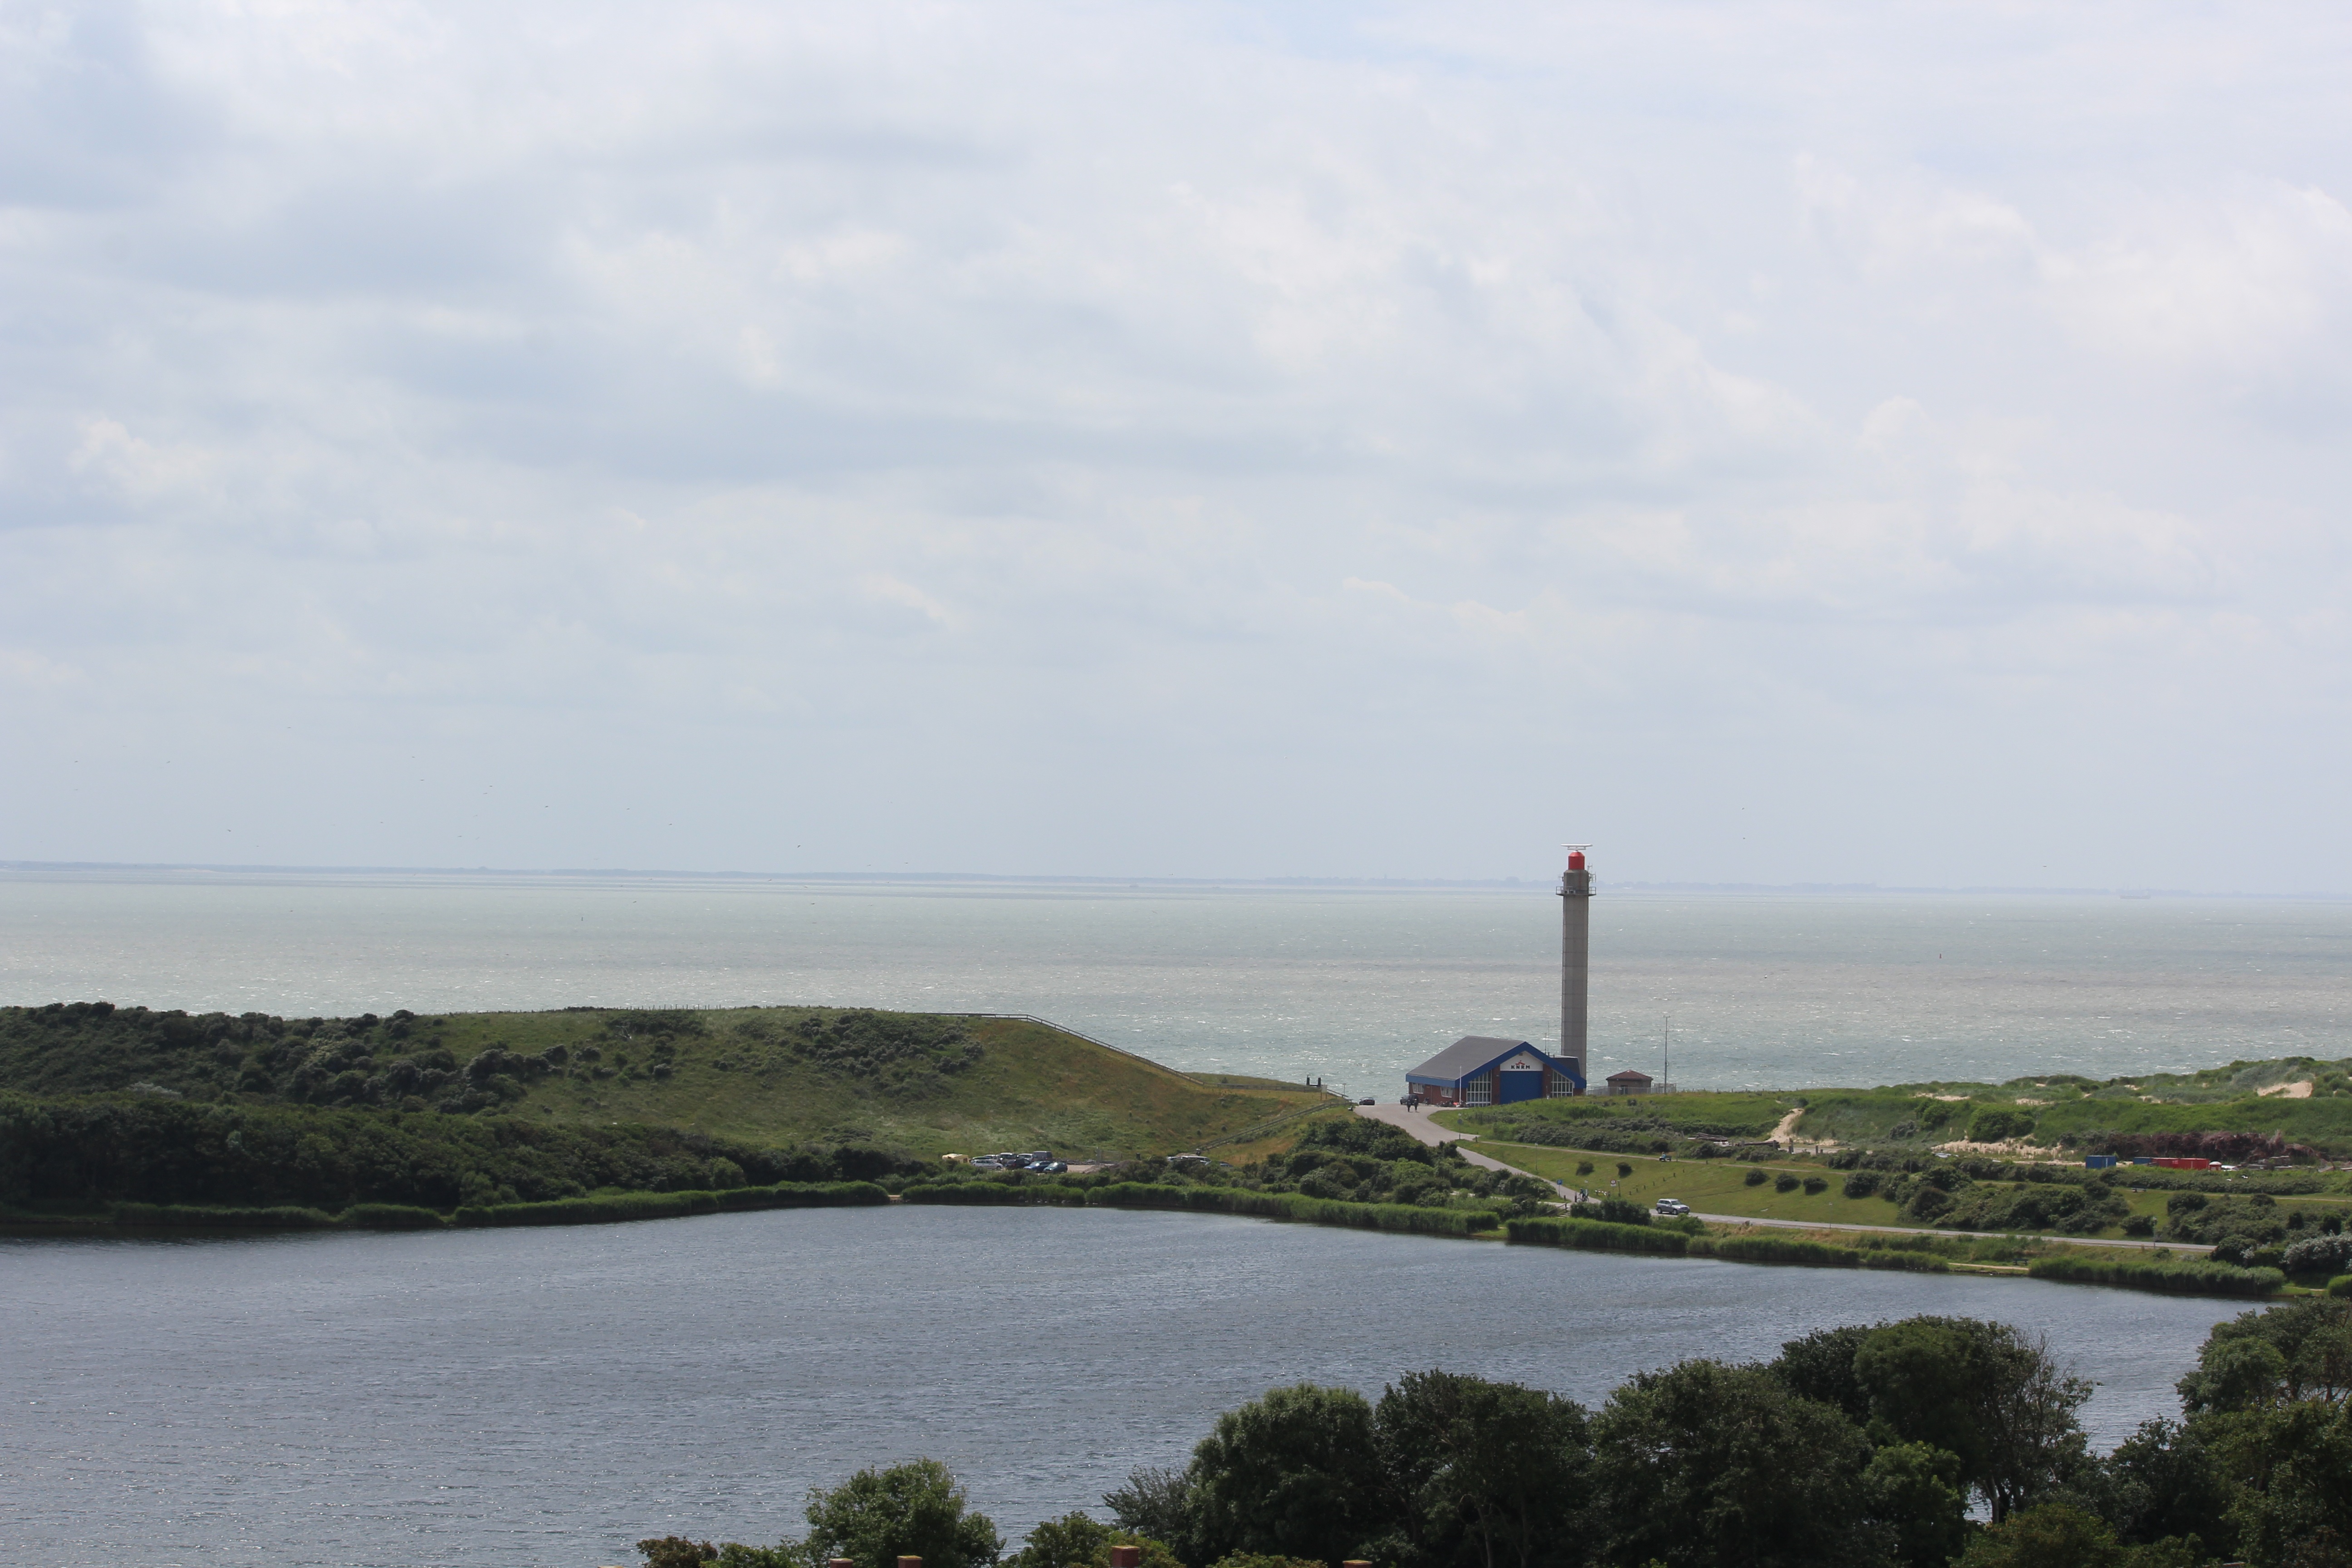
beach, landscape, sea, coast, ocean, horizon, sky, shore, lake, wind, cove, tower, scenic, bay, reservoir, wetland, estuary, cape